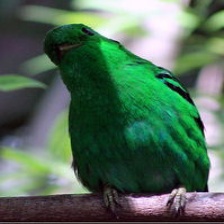
Species: GREEN BROADBILL
Scientific name: CALYPTOMENA VIRIDIS